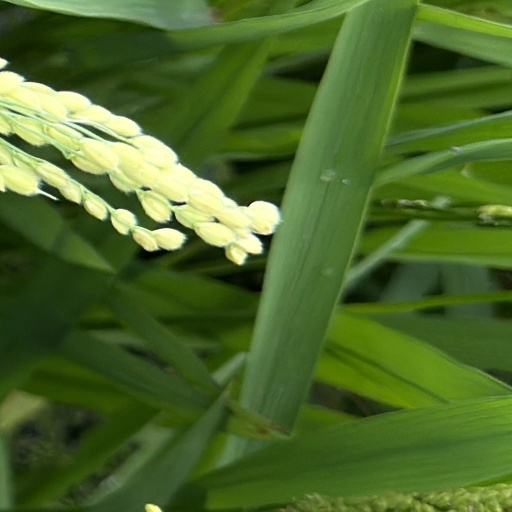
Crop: rice